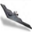
Label: airplane